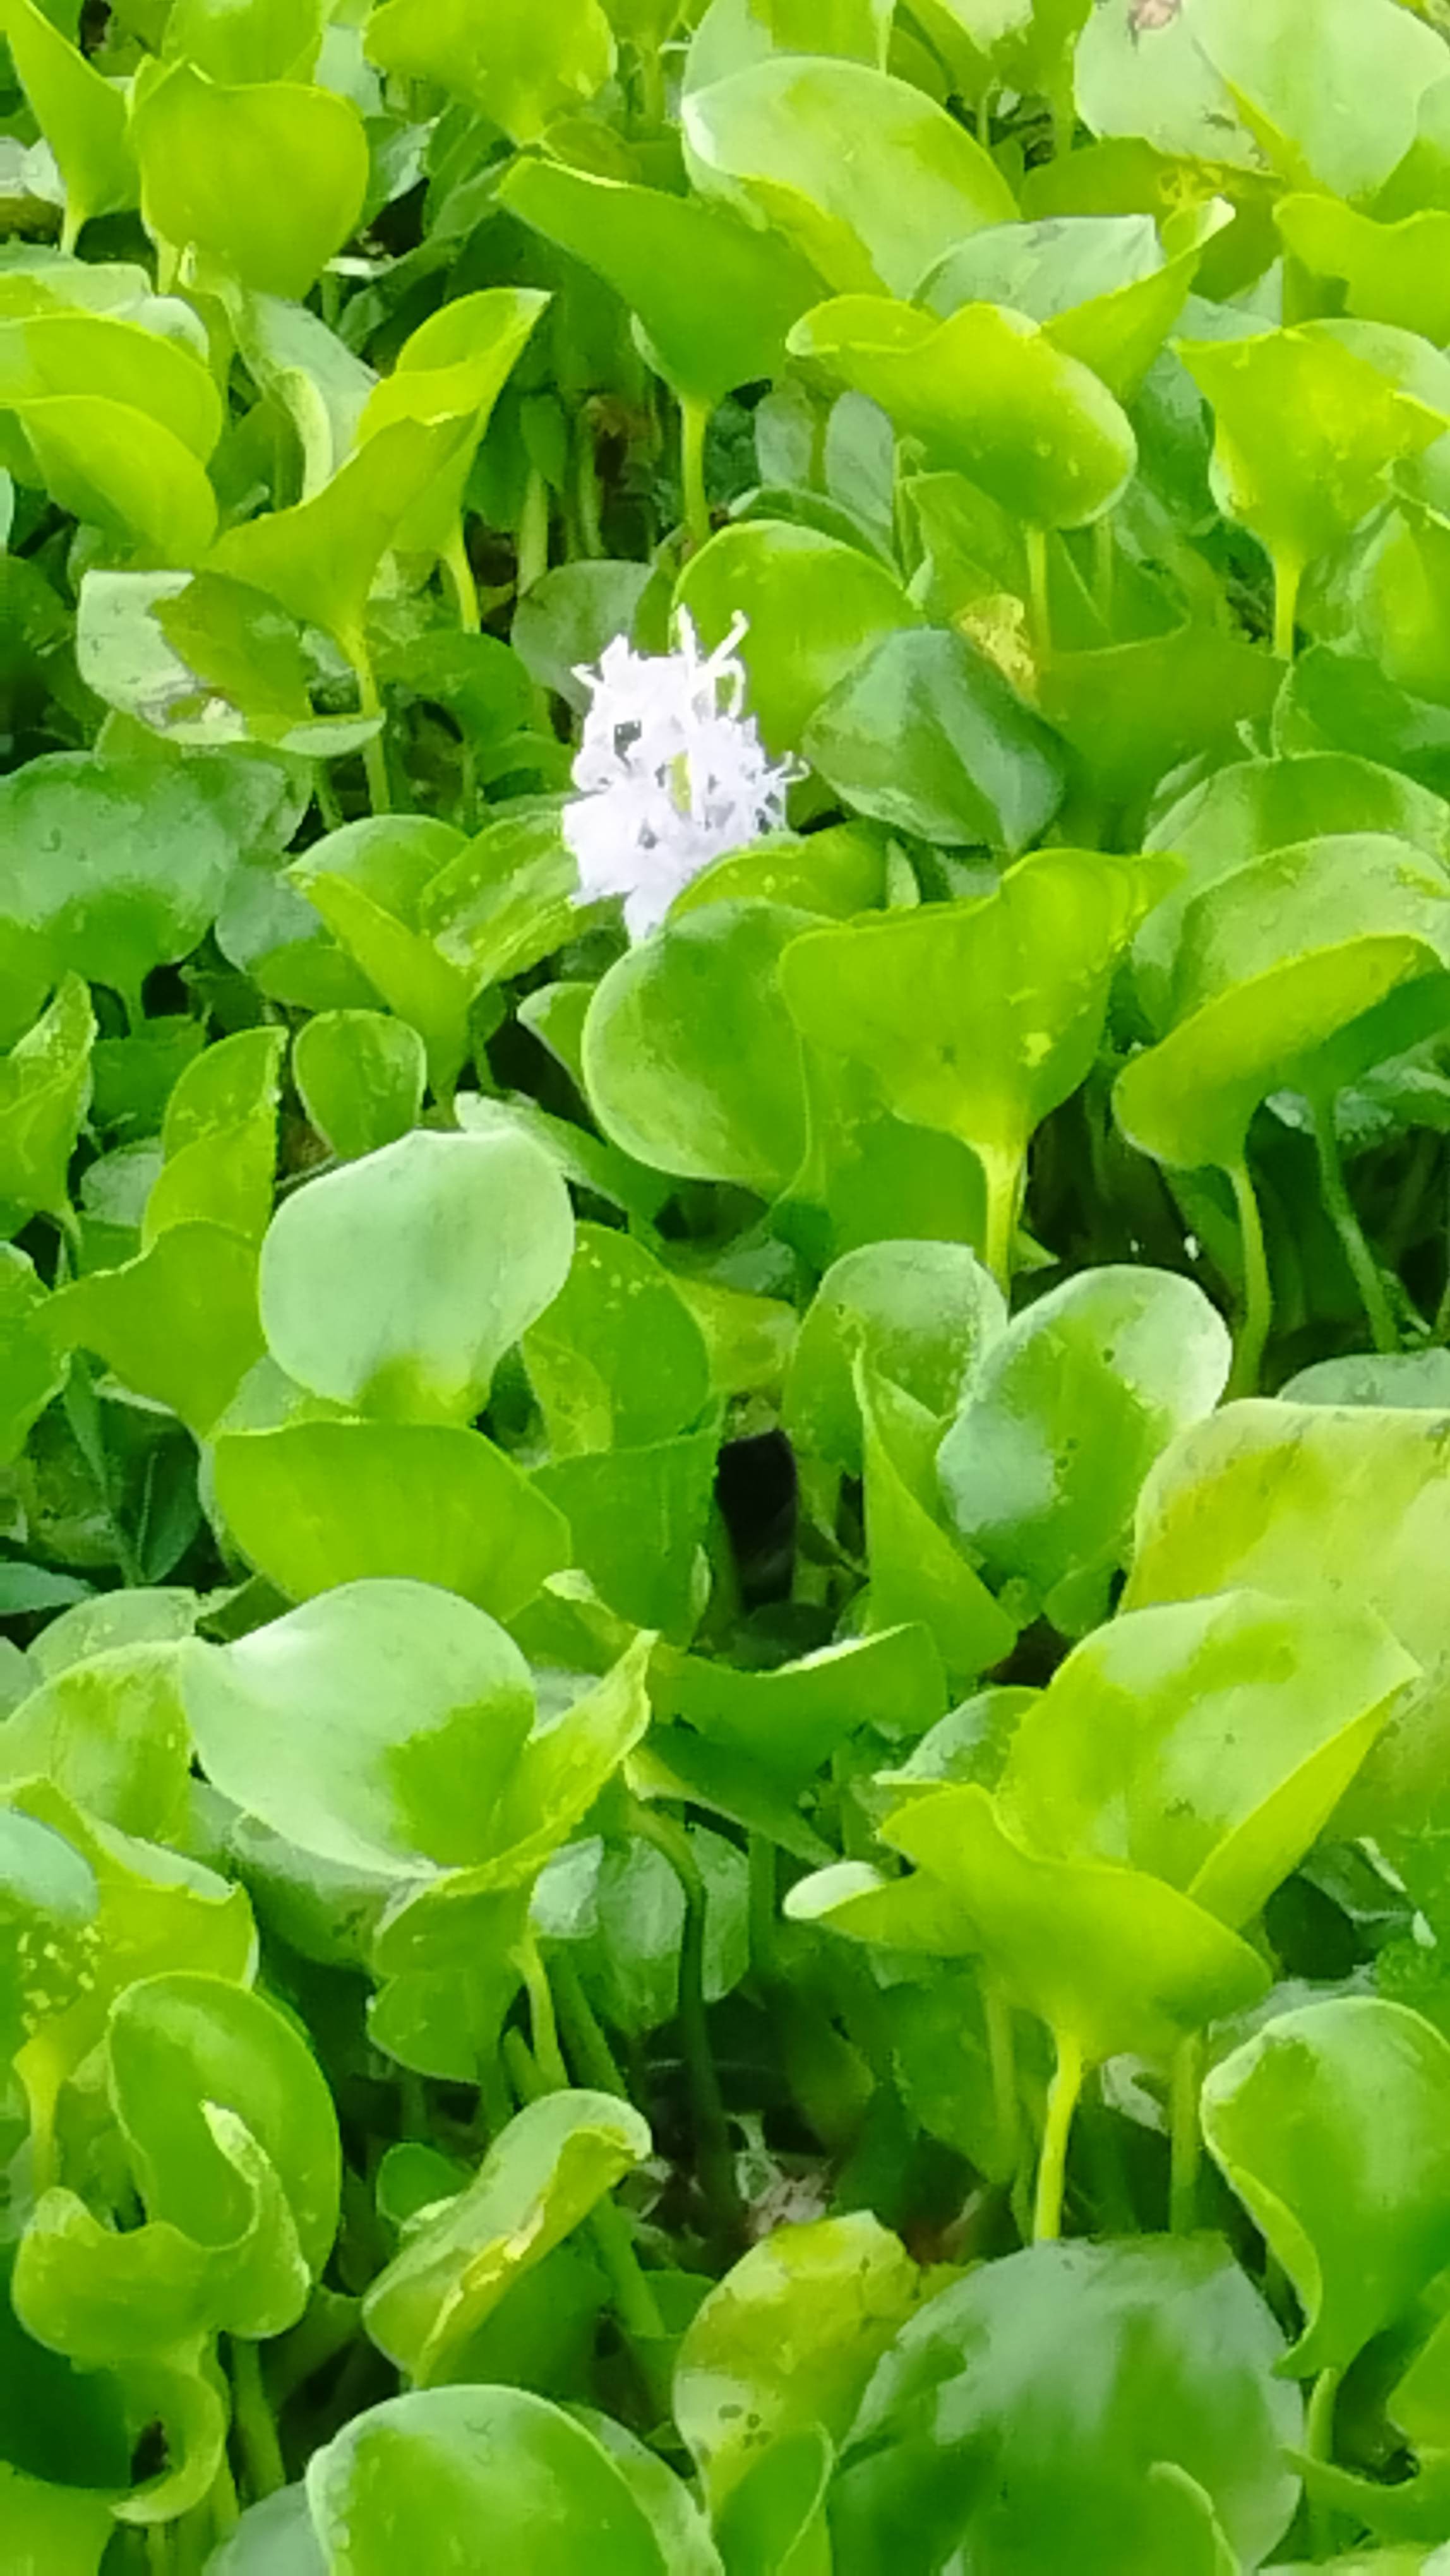
Species: Common Water Hyacinth (Eichornia crassipes)